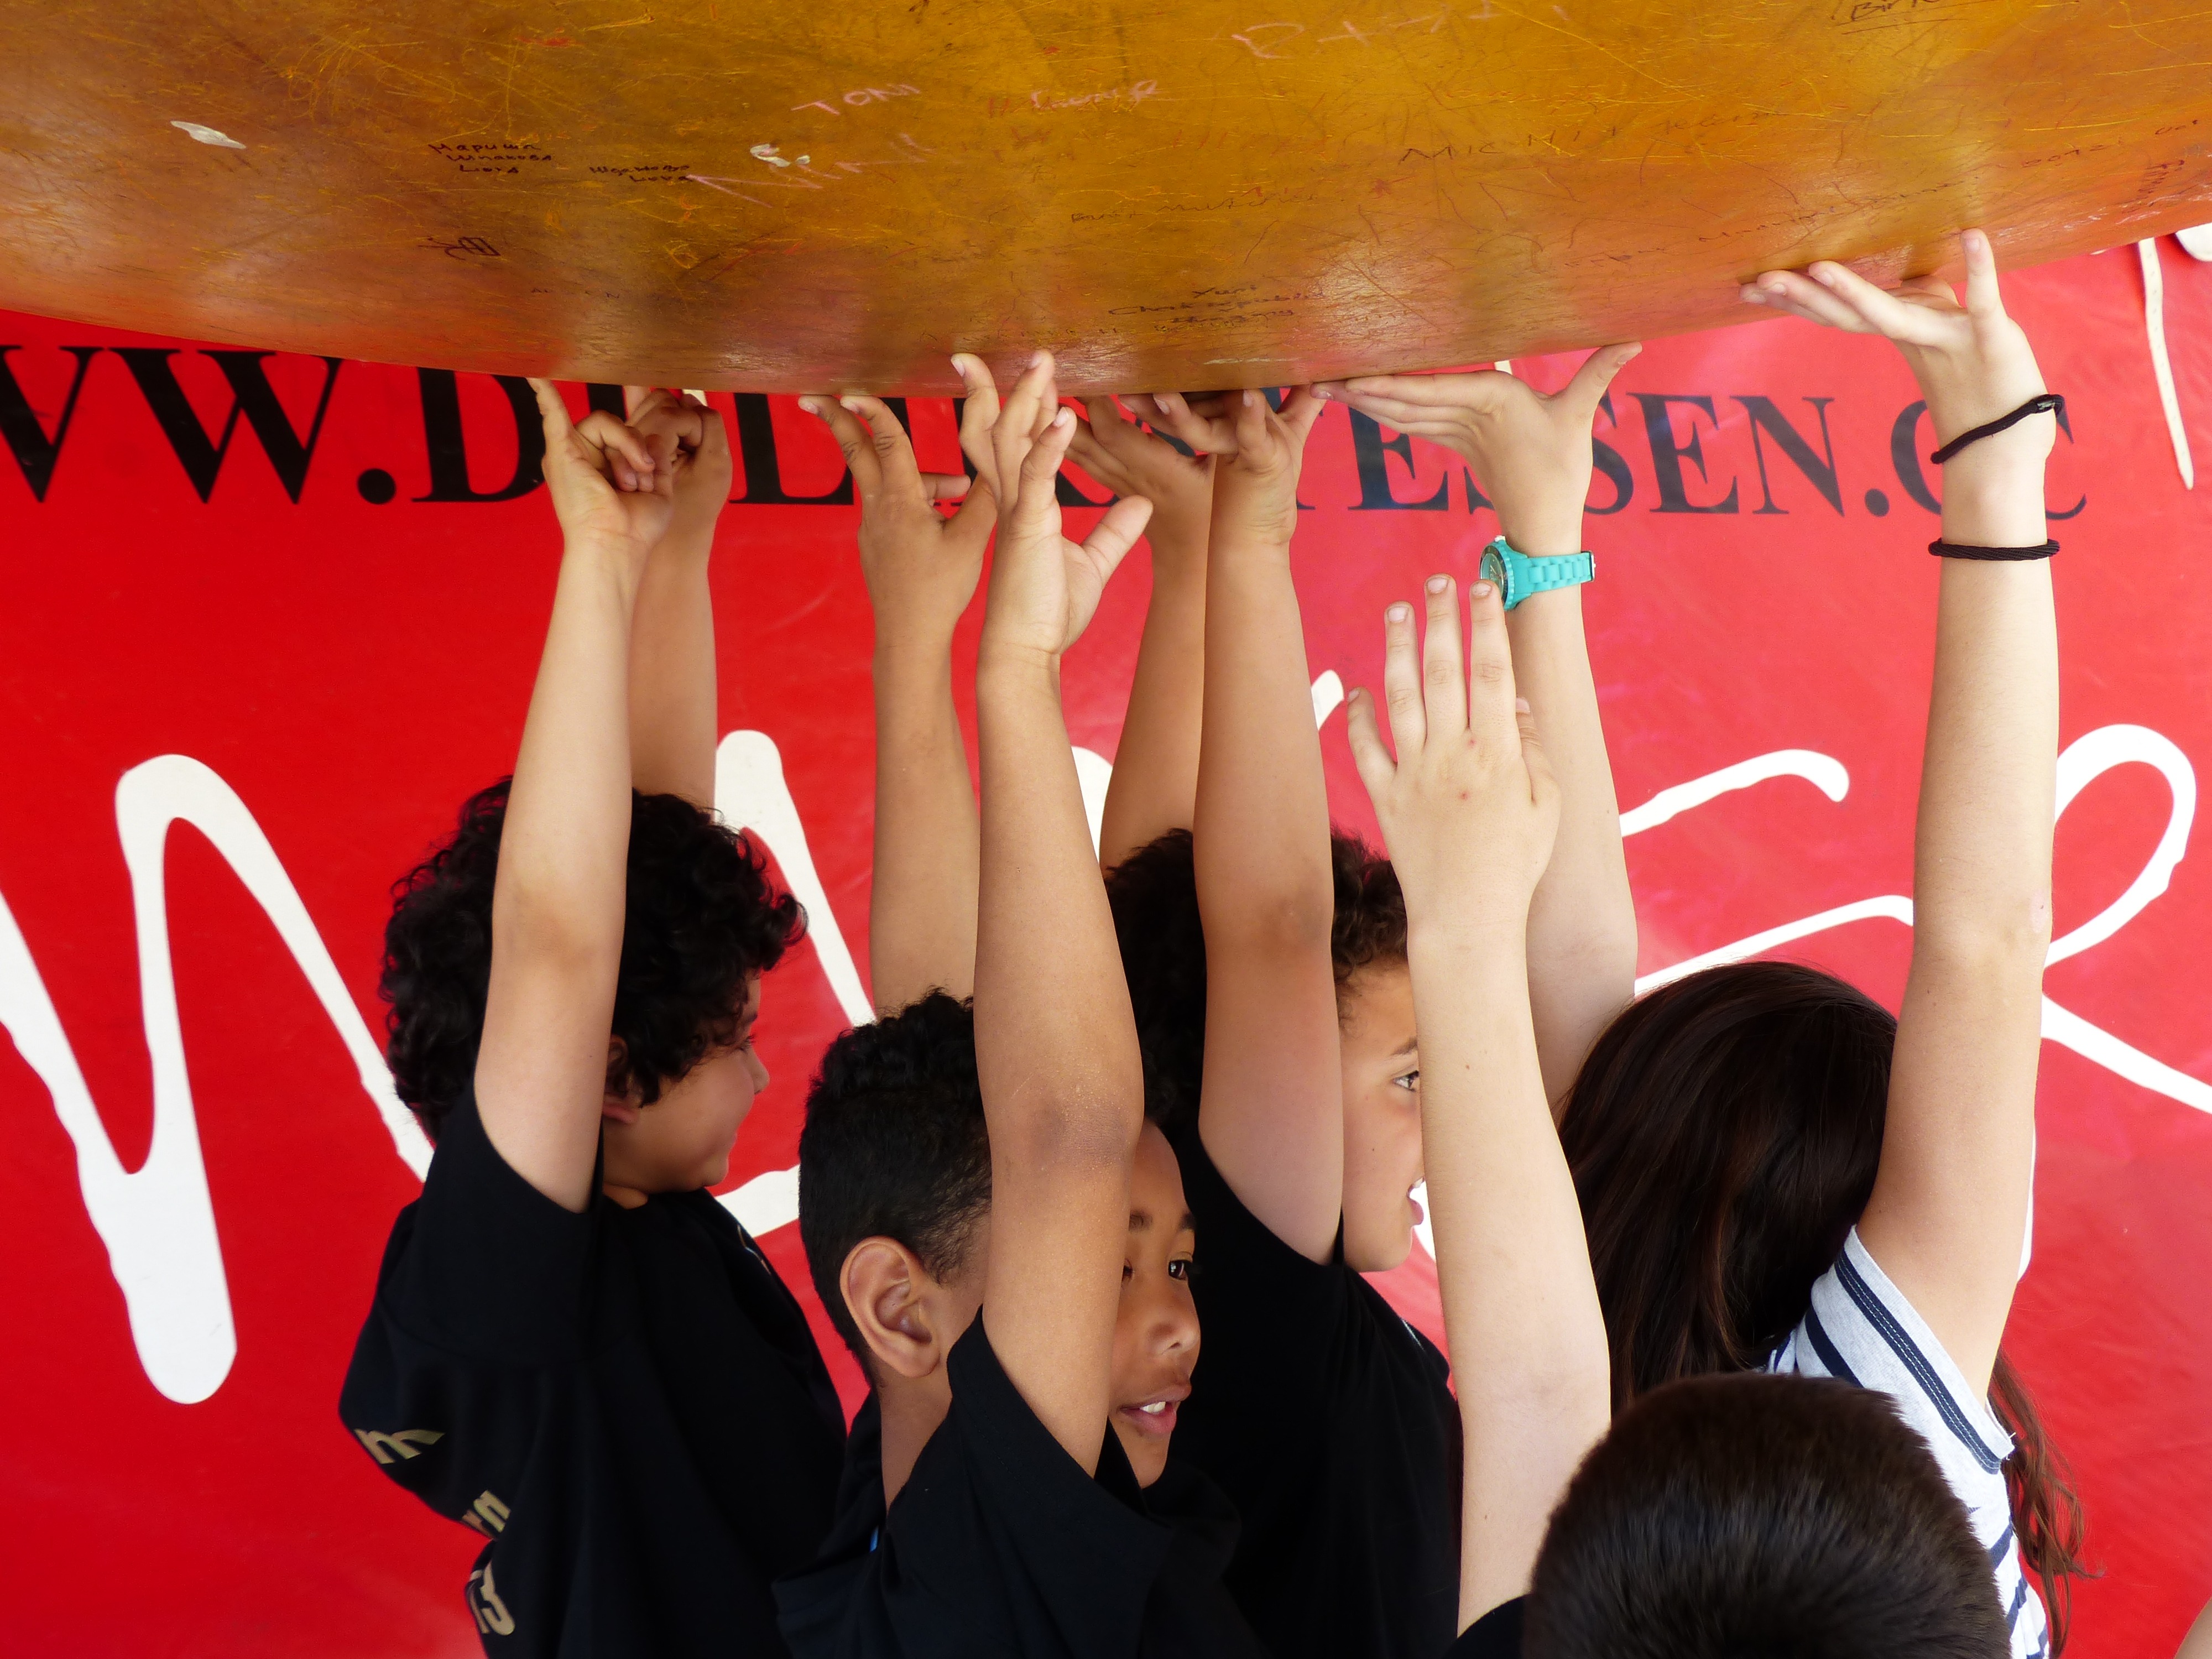
leg, red, artwork, austria, raise, children, keep, salzburg, children's hands, kapitelplatz, balkenhol mozartkugel, sphaera, ball gold